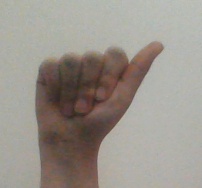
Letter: dhad